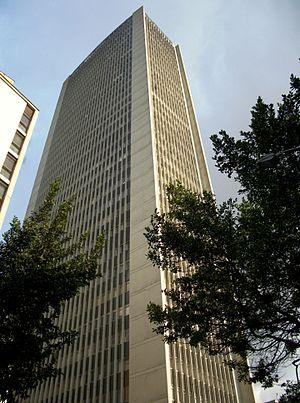
Cet article présente une liste des gratte-ciel de Colombie.